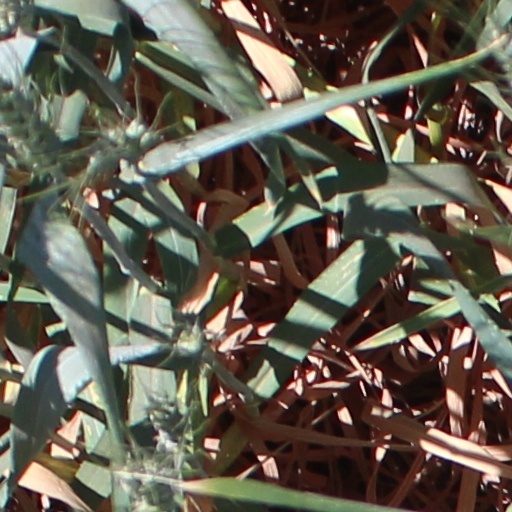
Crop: wheat